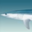
Label: shark